Hagia Sophia

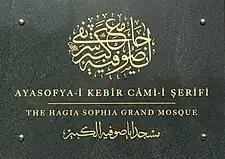
The plate placed on the day of its reversion to mosque in 2020

While use of the complex as a place of worship (mosque or church) was strictly prohibited, in 1991 the Turkish government allowed the allocation of a pavilion in the museum complex ("Ayasofya Müzesi Hünkar Kasrı") for use as a prayer room, and, since 2013, two of the museum's minarets had been used for voicing the call to prayer (the ezan) regularly.